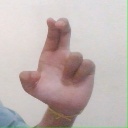
अक्षर: आ